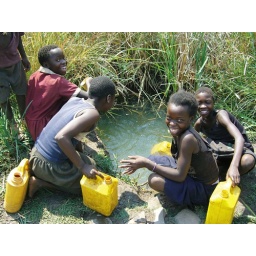
Children from Chise drawing water to drink from a pool by the crocodile infested river